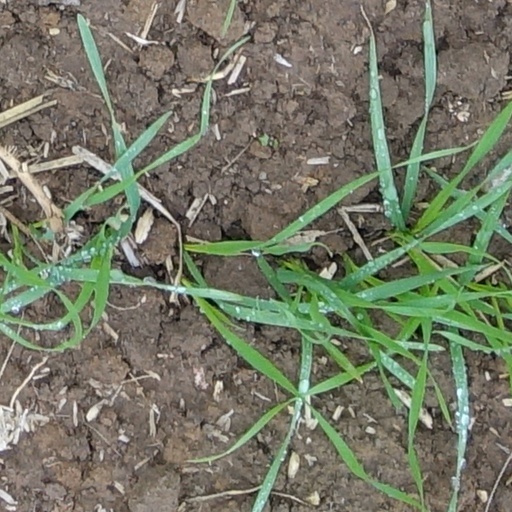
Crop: wheat